Sarah Purser

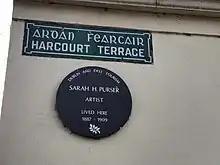

Sarah Purser financed "An Túr Gloine" (The Tower of Glass), a stained glass cooperative, at 24 Upper Pembroke and ran it from its inauguration in 1903 until her retirement in 1940. Michael Healy was the first of a number of distinguished recruits, such as Catherine O'Brien, Evie Hone, Wilhelmina Geddes, Beatrice Elvery, Ethel Rhind, or the Belgian painter Marthe Donas. Purser was determined the stained glass workshop should adhere to true Arts and Crafts philosophy: 'Each window is the work of one artist who makes the sketch and cartoon and selects and paints every morsel of glass him or herself'.